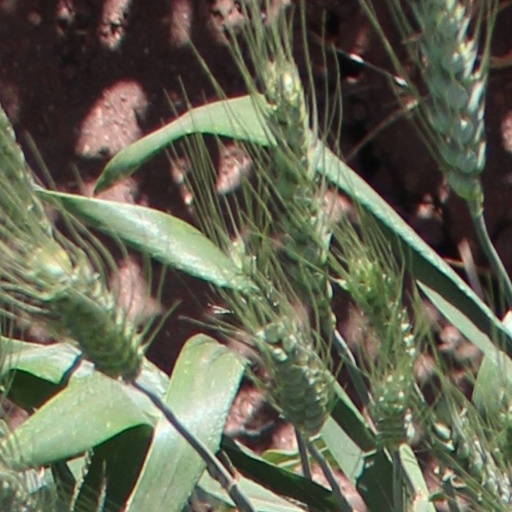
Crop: wheat